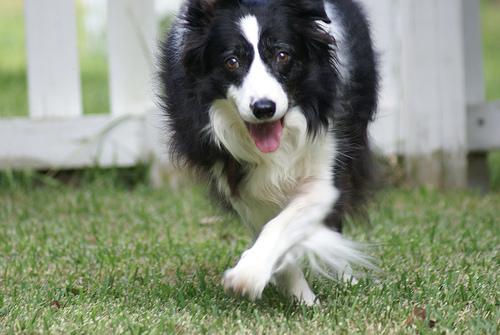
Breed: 227-n000094-collie